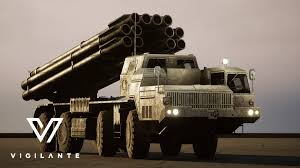
Label: Self Propelled Artillery